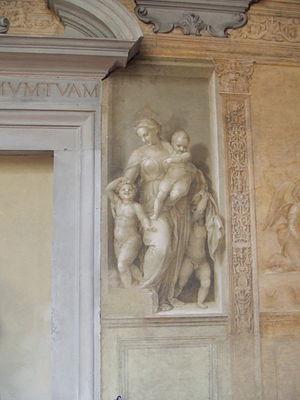
Fresque d'Andrea del Sarto au cloître du Scalzo de Florence = Charité
L'expression « noir et blanc » désigne des genres techniques en photographie, au cinéma, à la télévision.
Le cloître du Scalzo est un petit cloître qui donne sur la Via Cavour à Florence qui a comme principal intérêt un important cycle de fresques à qui il donne son nom.